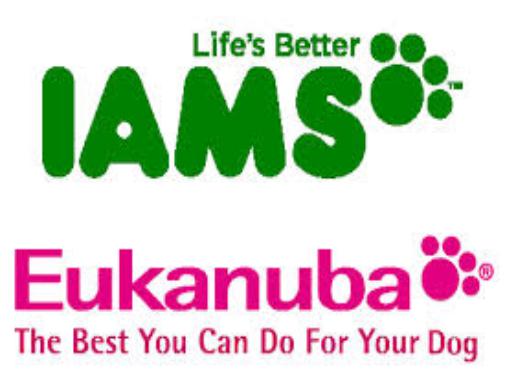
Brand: Eukanuba
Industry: Food